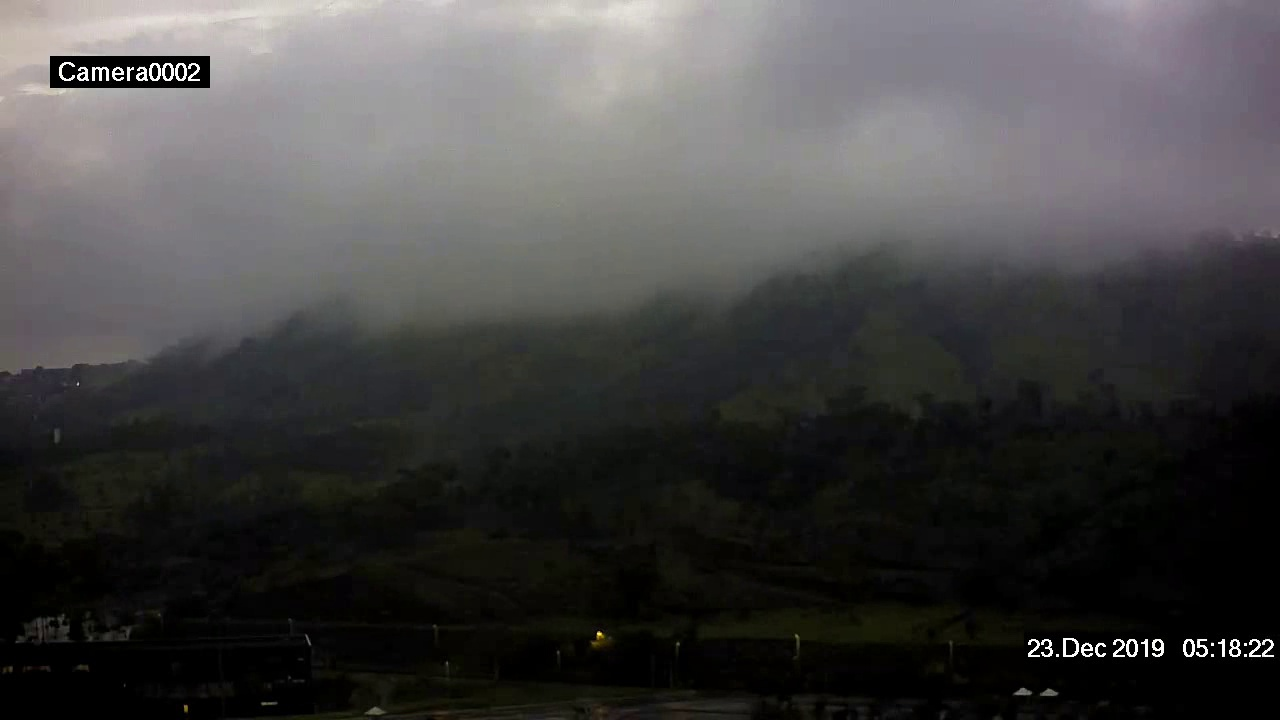
Fire: no
Smoke: no